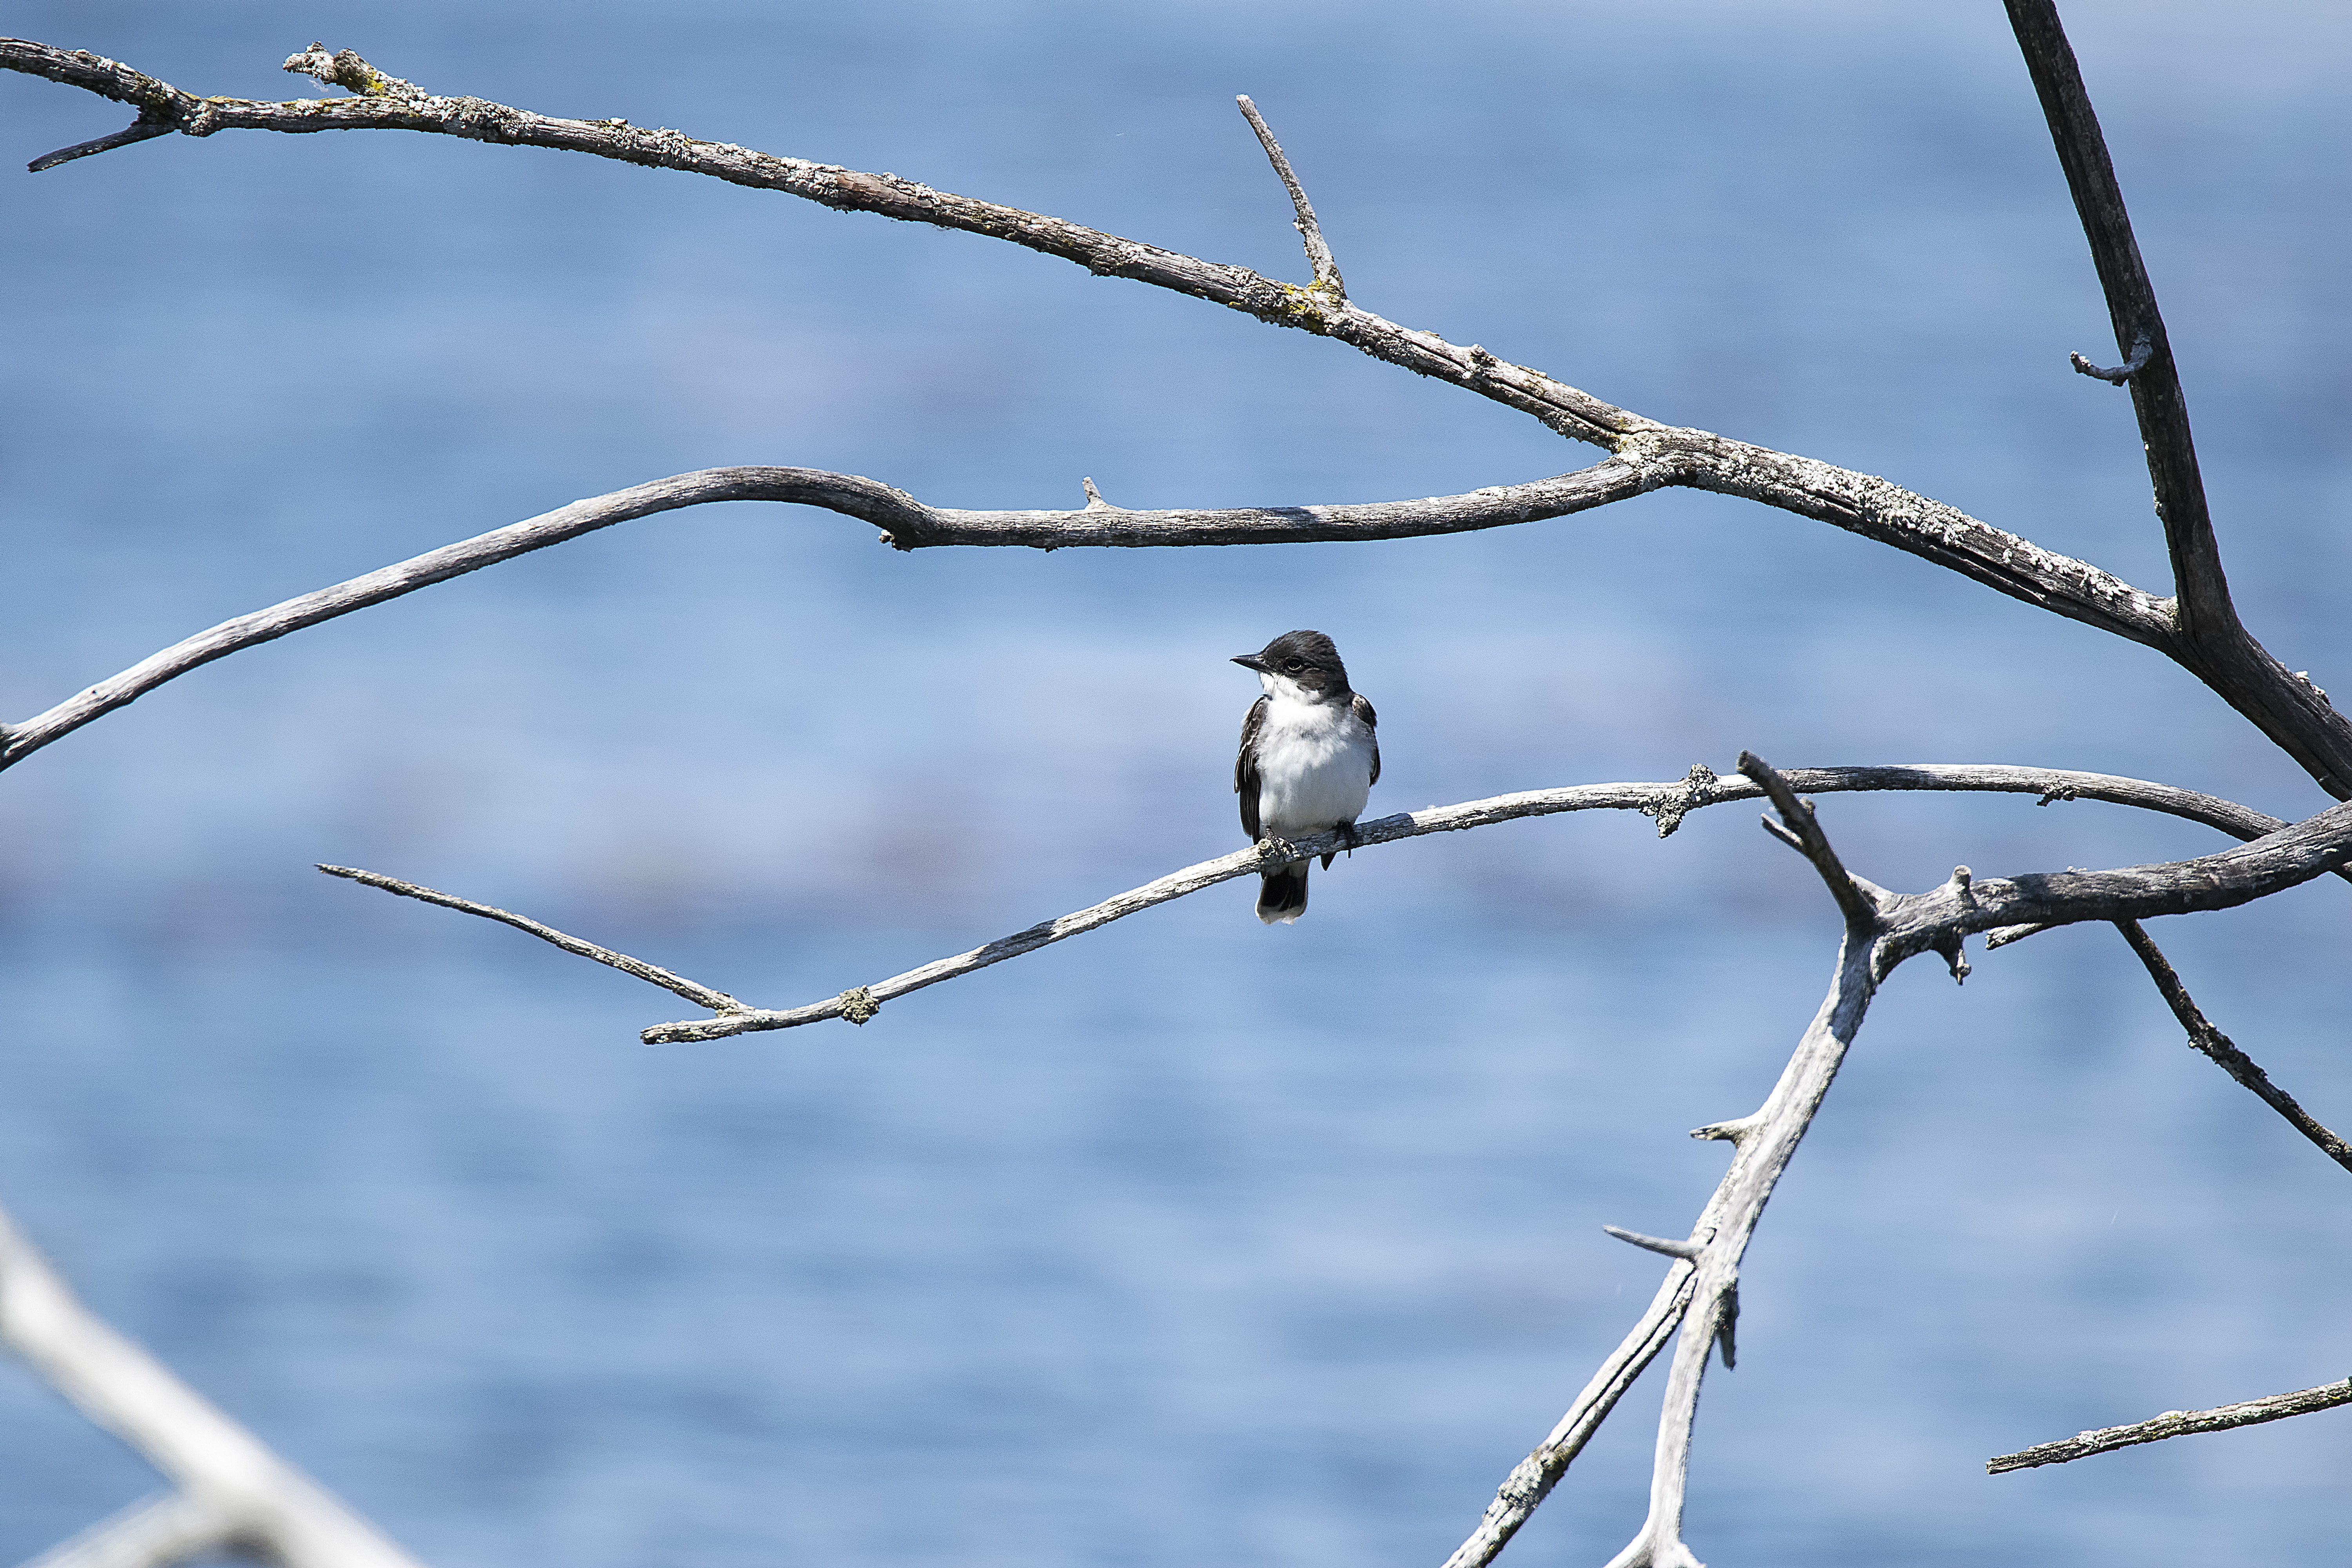
nature, branch, snow, winter, bird, fence, flower, ice, spring, twig, canada, eastern, quebec, sherbrooke, oiseau, tyran, tritri, kingbird, freezing, outdoor structure, wire fencing, perching bird